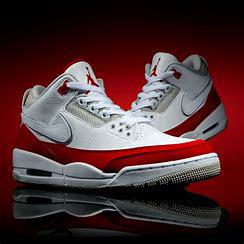
Brand: Jordan
Model: 3 Retro